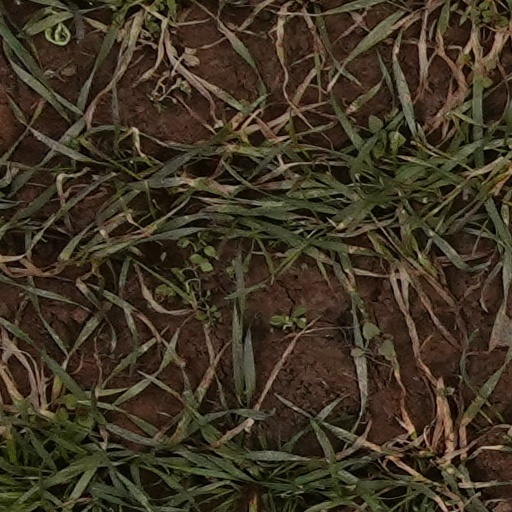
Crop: wheat